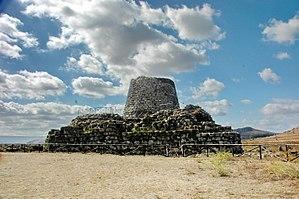
Nuraghe de Torralba Sant'Antine
Le nuraghe Santu Antine, également appelé Sa domo de su Re est l'un des plus majestueux et importants nuraghes de Sardaigne. Il est situé dans la région historique de Meilogu, sur le territoire de la municipalité de Torralba, dans la plaine de Cabu Abbas où il y a plus de 30 nuraghes, parmi lesquels le nuraghe Oes.